Bedikat Chametz

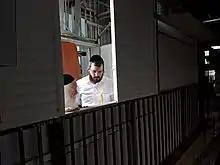
Rabbi Chaim Kanievsky conducting "bedikat chametz"

A candle is lit in addition to electric lights. Flashlights can be used to assist as well. A blessing is recited if the search is performed on the 14th (or on the 13th when the 14th is on a Friday), but not when an earlier search is performed for various reasons.